Al-Shabaab (Mozambique)

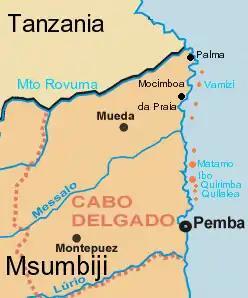
Map of Cabo Delgado Province, where al-Shabaab is active.

The precise origins of al-Shabaab are not clear. Most accounts trace the group's emergence to 2013 or 2014. However, Morier-Genoud spoke to a local Sufi sheikh who claimed that al-Shabaab was present in Mocímboa (and in conflict with local communities there) by 2010 at the latest; and al-Shabaab may also have roots in earlier sectarian groupings in the region. It is clear that the organisation emerged as a religious group among the youth of northern areas of Cabo Delgado province, and began carrying out religious activities – including building their own mosques and prayer houses in Mocímboa and elsewhere – independently of established religious leaders, whom they viewed as too close to state authorities.